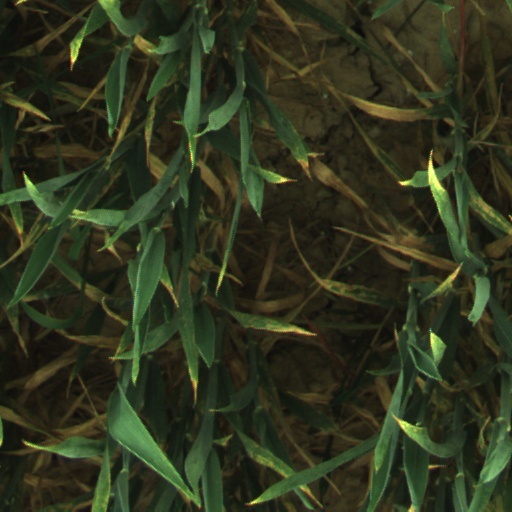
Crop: wheat